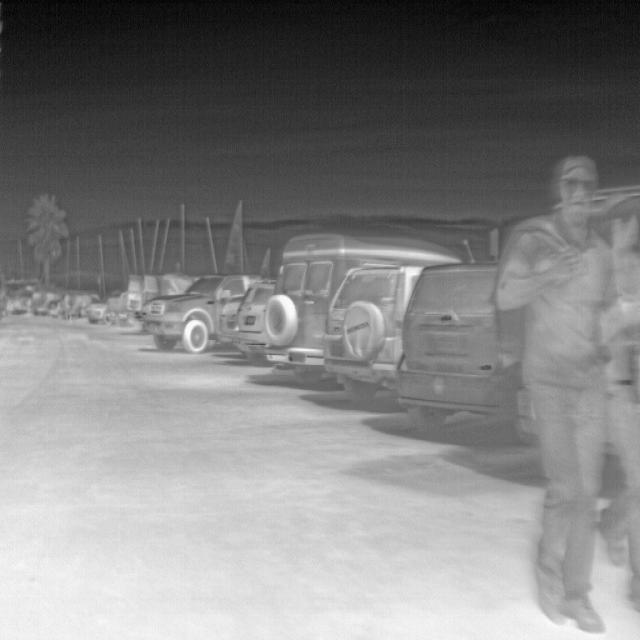
Detected objects:
label: person
label: person